Anti-Turkish sentiment

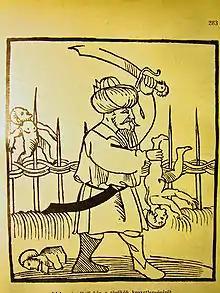
Original prints from the 16th century at the Hungarian National Museum depict a Turkish warrior butchering infants.

During this time, the Ottoman Empire also invaded the Balkans and besieged Vienna, sparking widespread fear in Europe, and especially in Germany. Martin Luther, the German leader of the Protestant Reformation, took advantage of these fears by asserting that the Turks were "the agents of the Devil who, along with the Antichrist located in the heart of the Catholic Church, Rome, would usher in the Last Days and the Apocalypse".